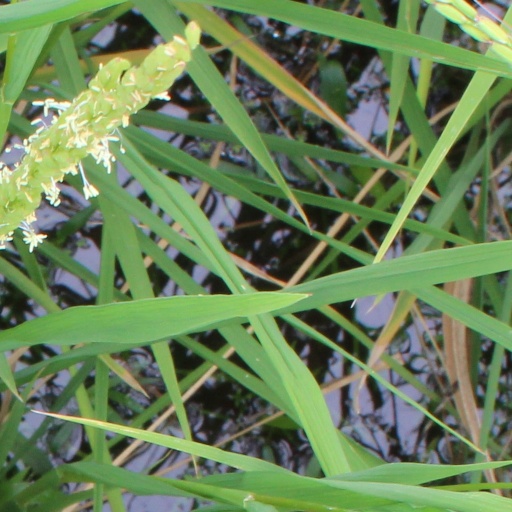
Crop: rice